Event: Nepal Earthquake
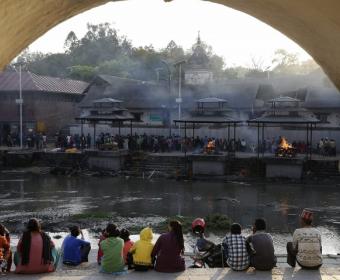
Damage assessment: no_damage